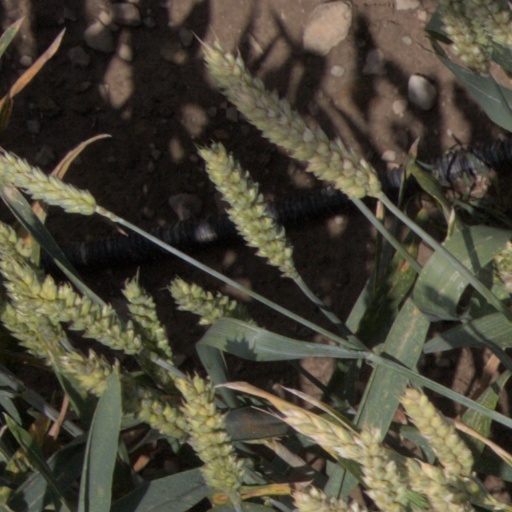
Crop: wheat